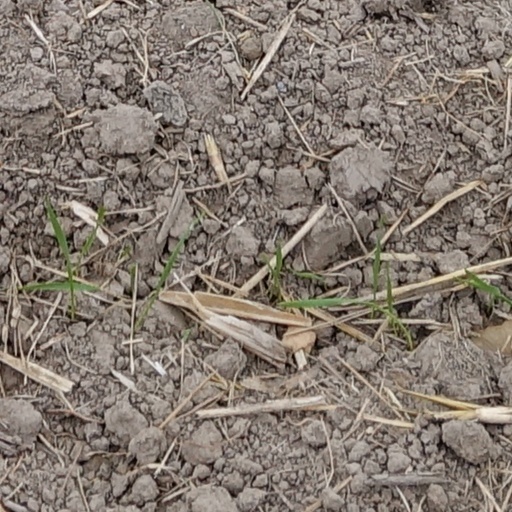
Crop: wheat